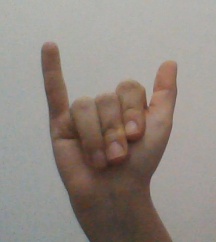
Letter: ya